Would You Rather (film)

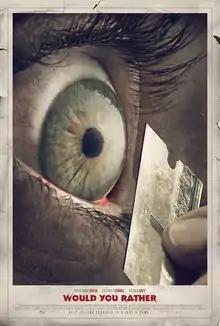
Release poster

Would You Rather is a 2012 American psychological horror thriller film directed by David Guy Levy and starring Brittany Snow and Jeffrey Combs. It is based on the party game "would you rather", and centers on a woman named Iris as she attends a dinner party, where she must partake in life-threatening games to help her sick younger brother secure a donor after he contracts leukemia.